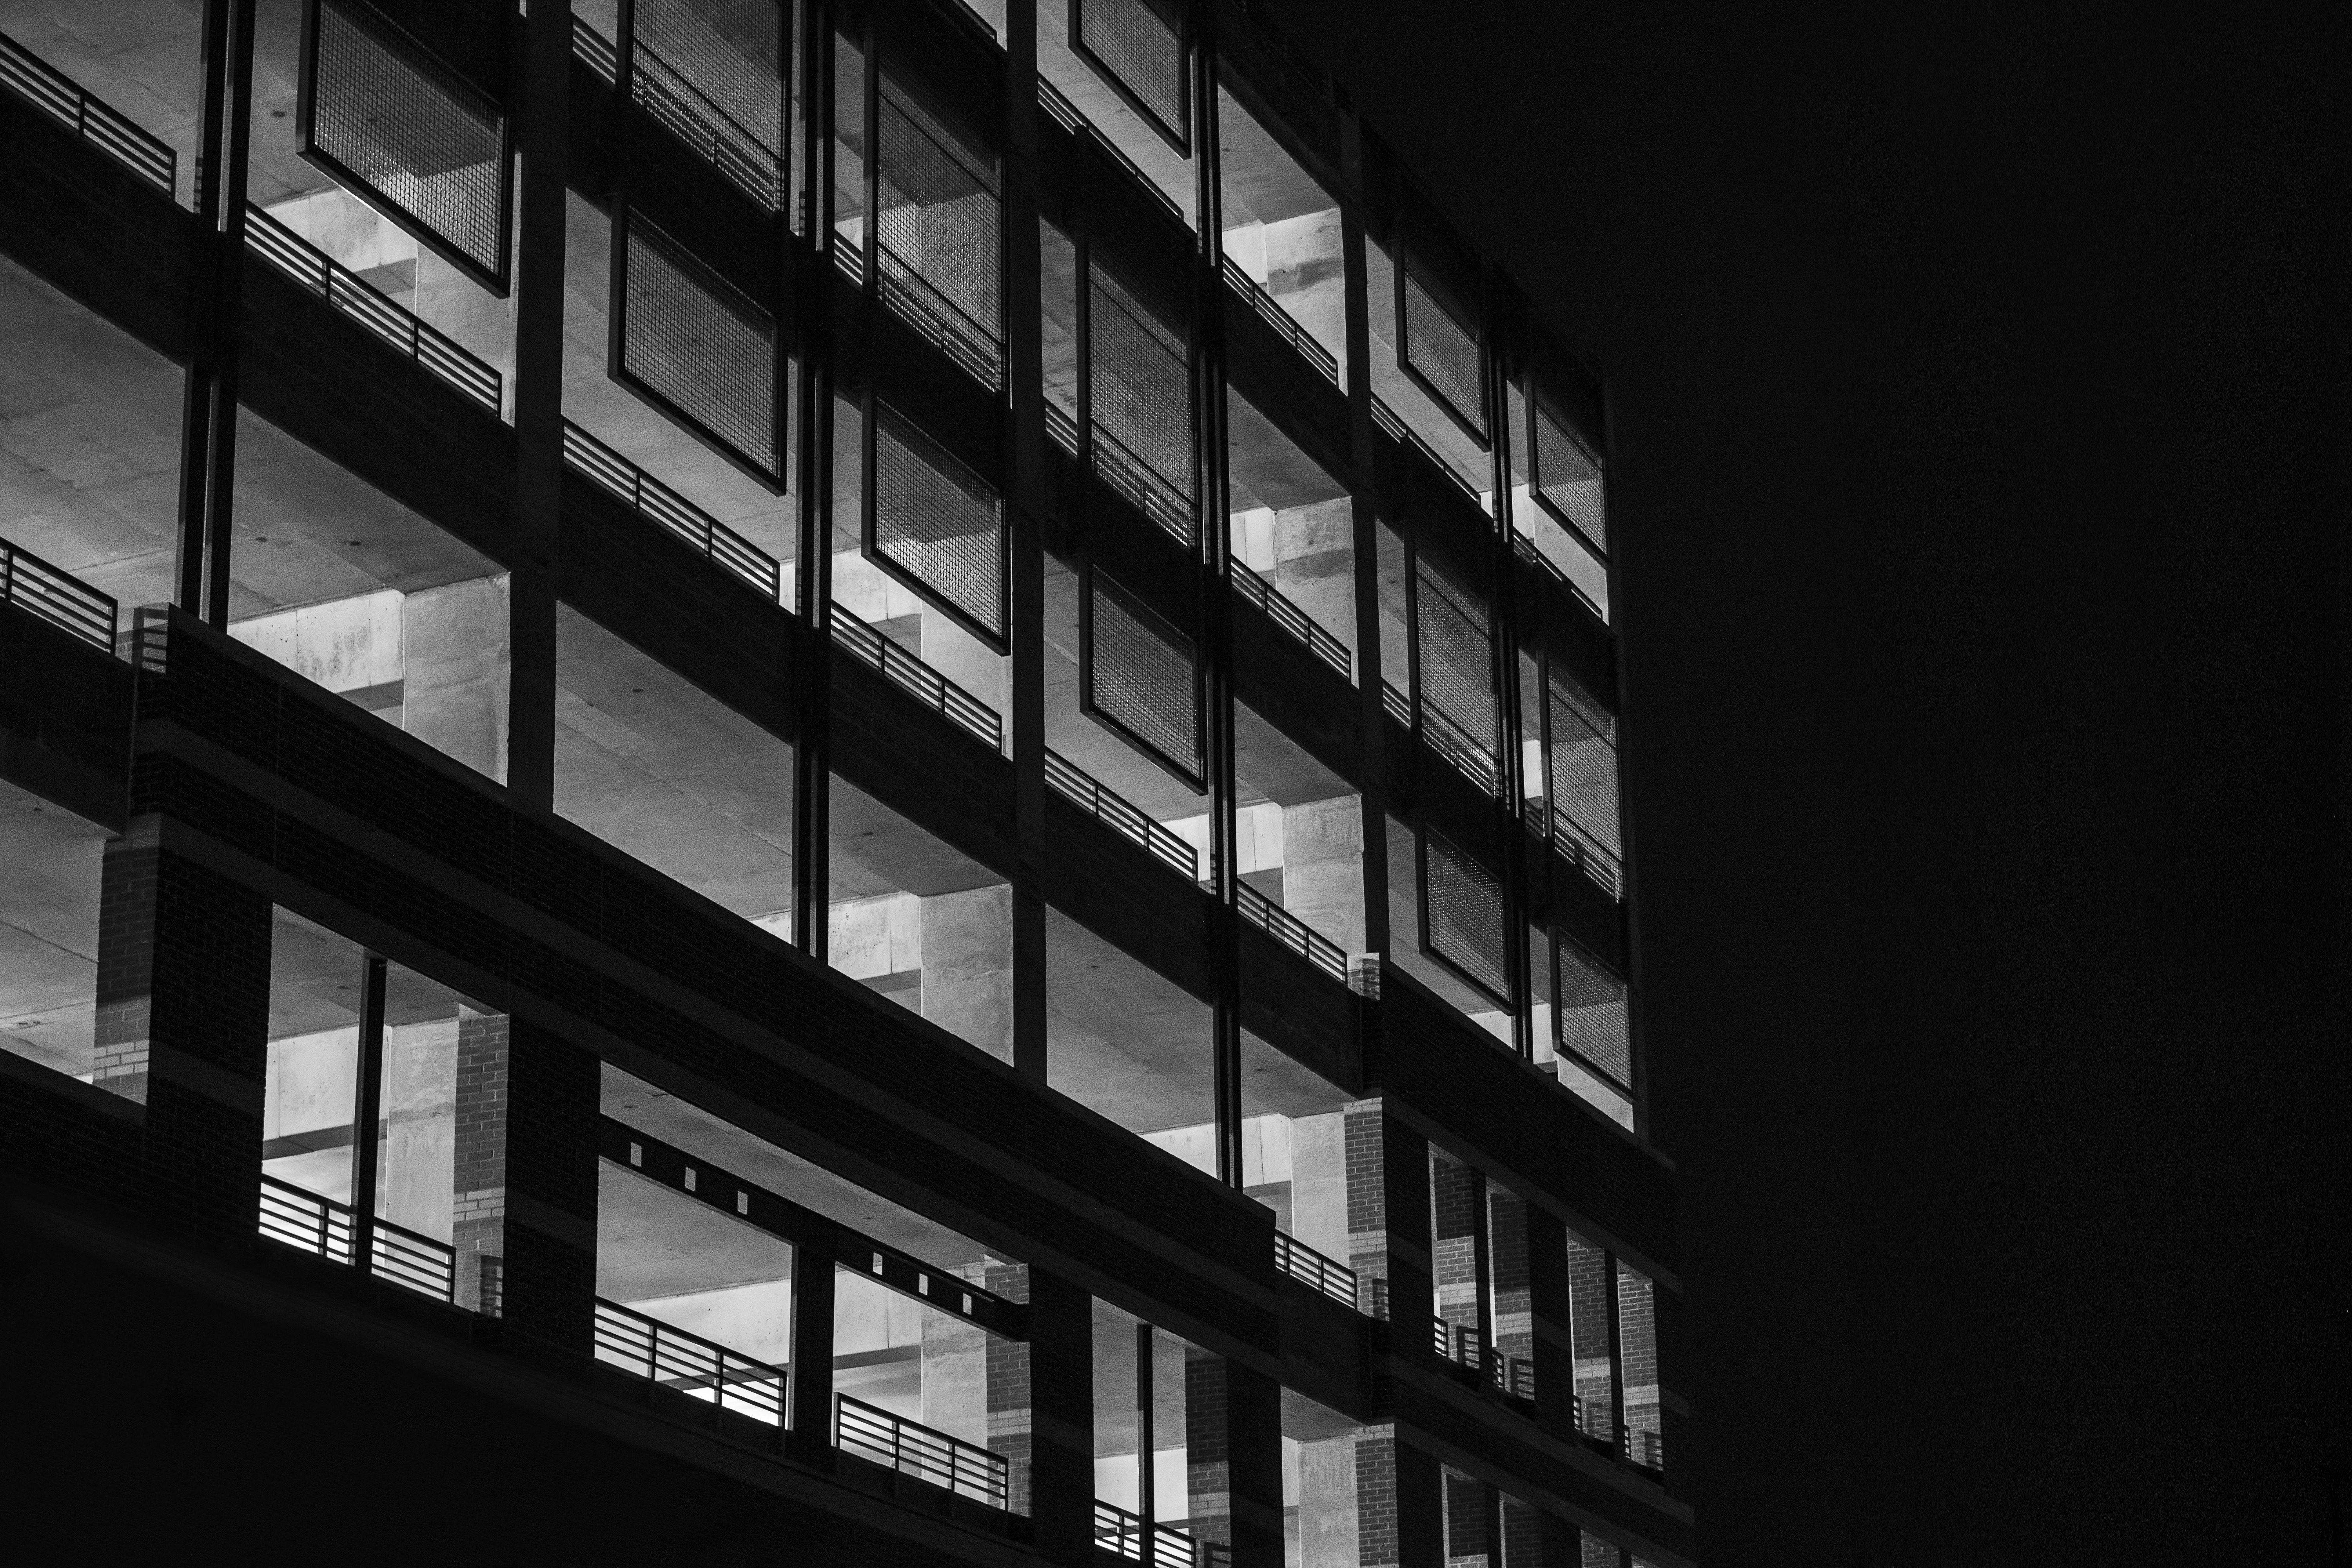
light, black and white, architecture, structure, white, night, window, building, skyscraper, dark, line, reflection, facade, darkness, black, monochrome, concrete, tower block, parking garage, car park, symmetry, shape, parkade, multi storey car park, urban area, monochrome photography, parking deck